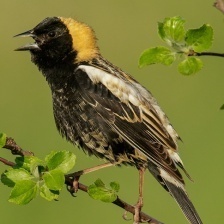
Species: BOBOLINK
Scientific name: DOLICHONYX ORYZIVORUS